1914–1918 Commemorative war medal (France)

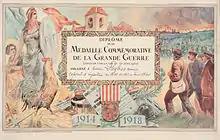
Certificate of award for the "Médaille Commémorative de la Grande Guerre" to a corporal in the Algerian Tirailleurs.

The 1914–1918 Commemorative war medal was awarded to soldiers and sailors for service in World War I. It was also awarded to civilians who met certain requirements. Created by Act of June 23, 1920, it was awarded to any military member for service between 2 August 1914 and November 11, 1918. It is also given to civilians who served in the same period in the army or the Interior.